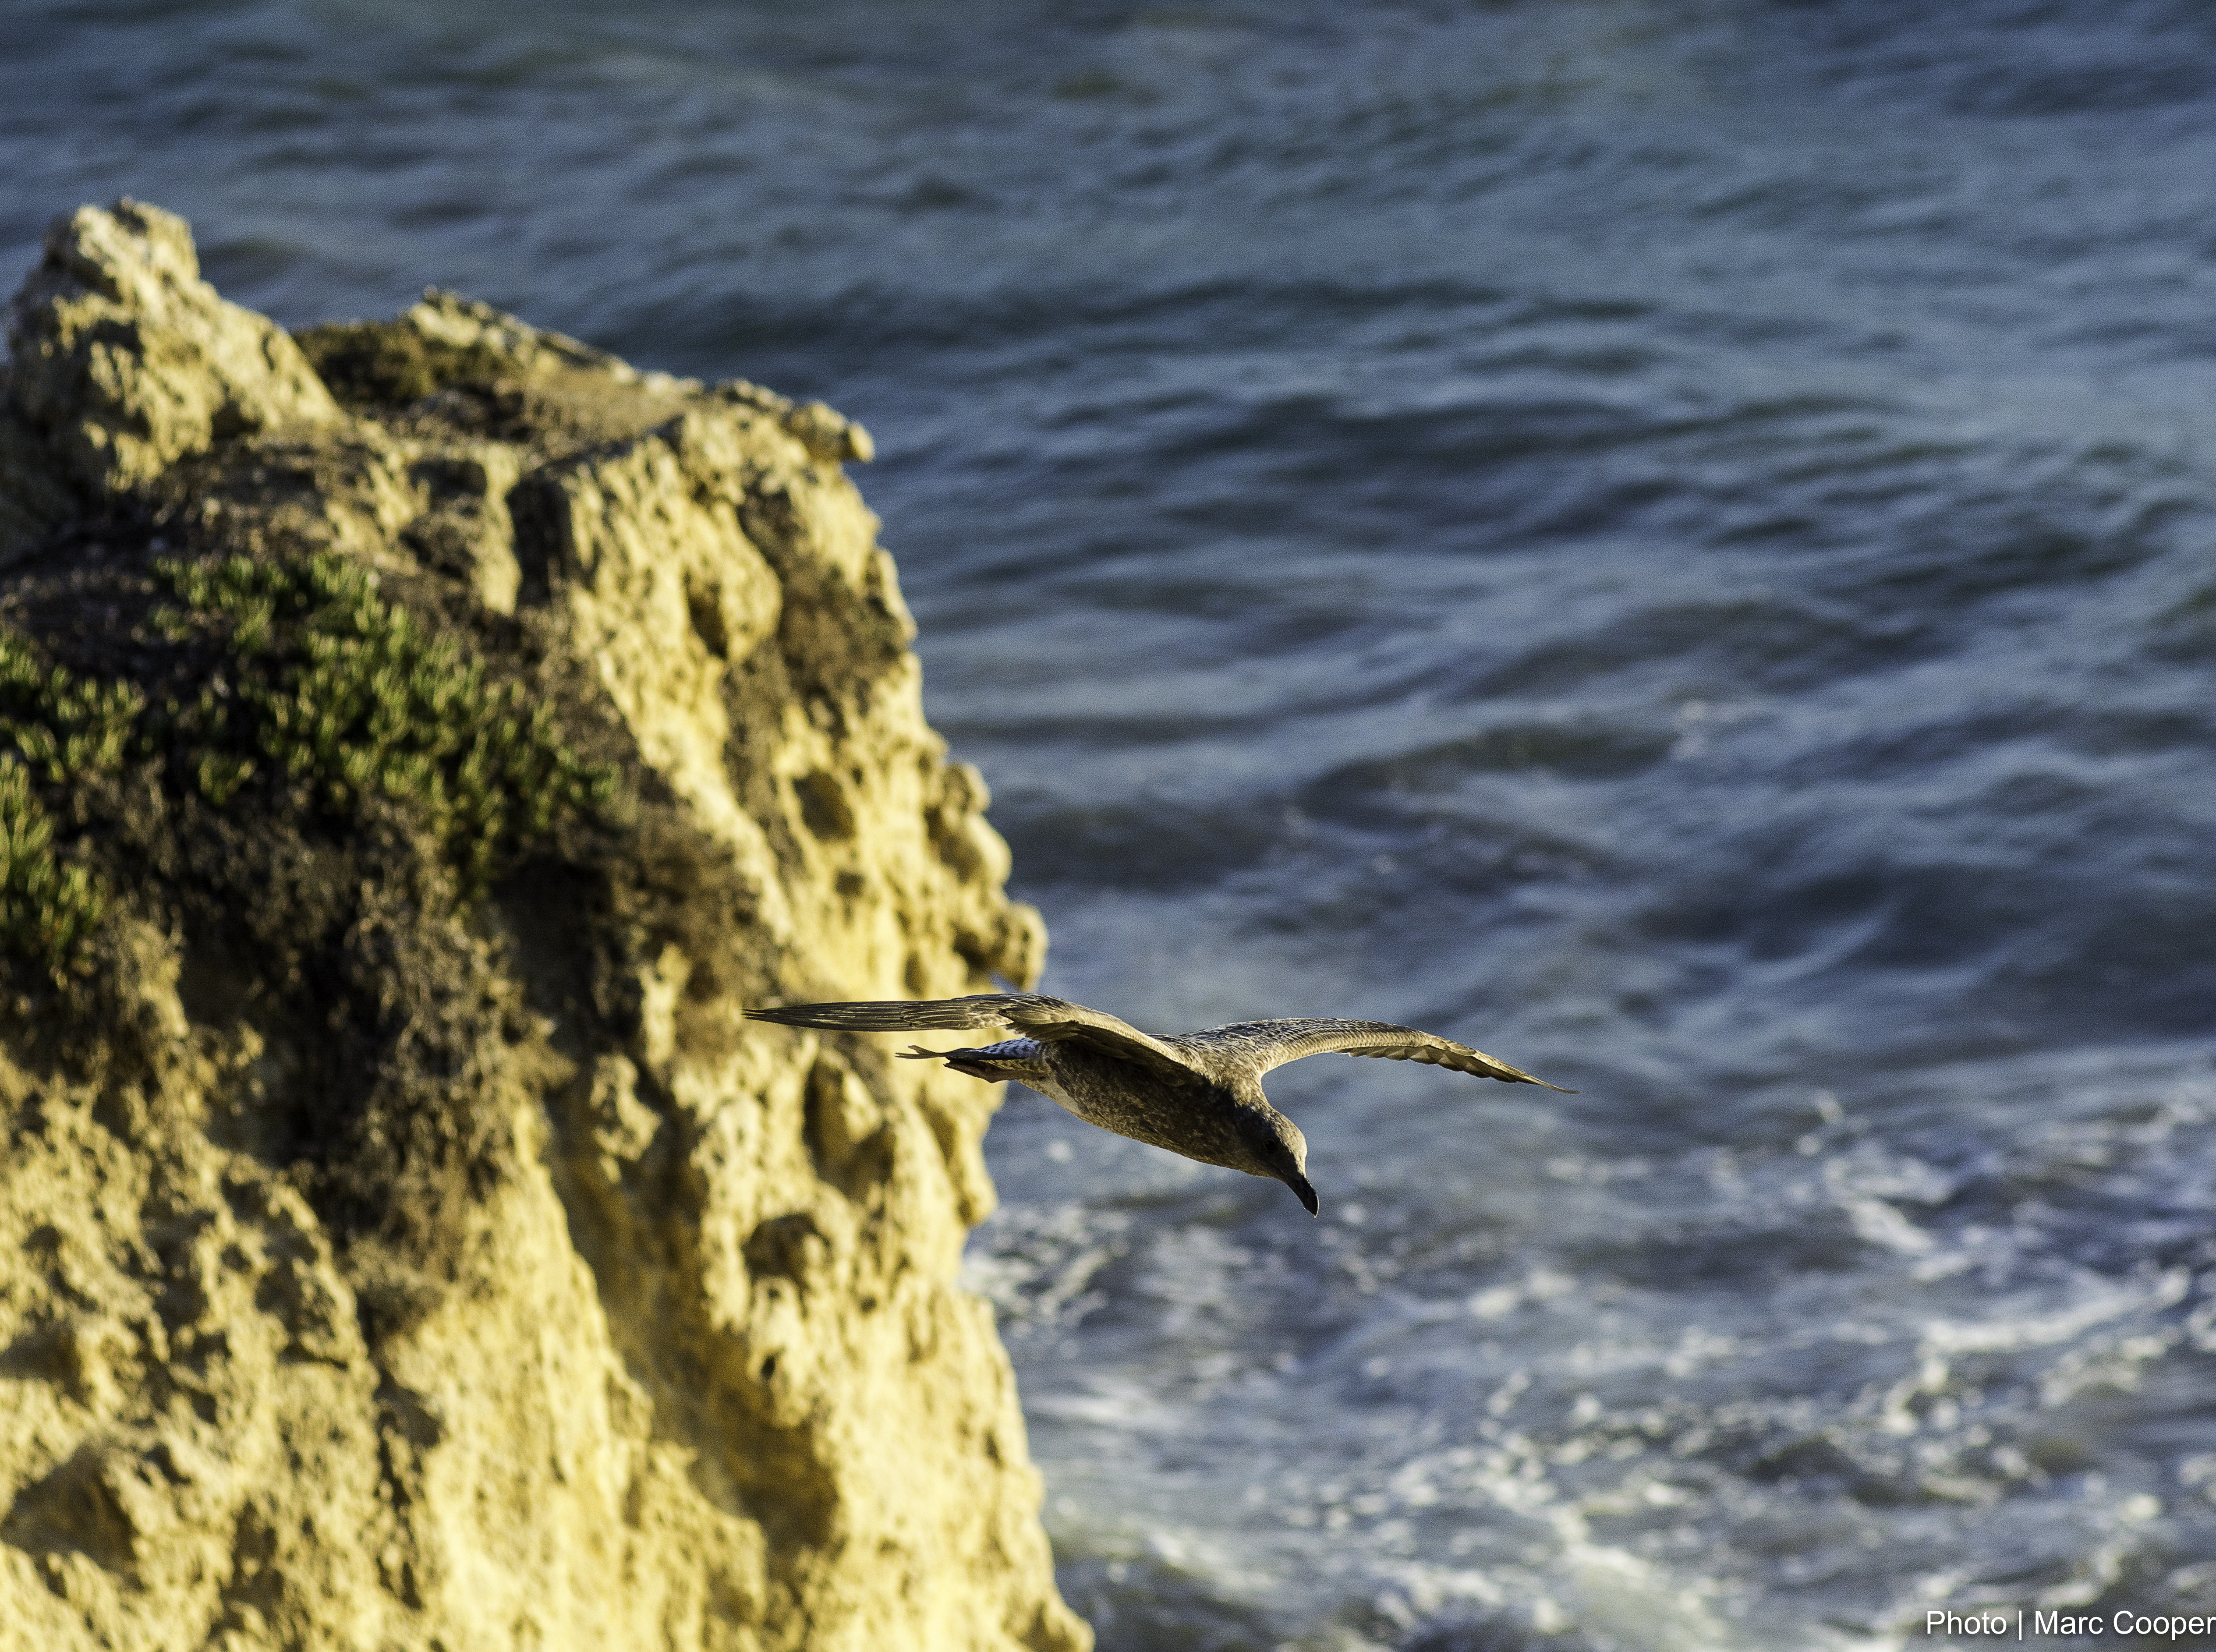
beach, sea, coast, nature, rock, ocean, bird, shore, wave, seabird, cliff, wildlife, terrain, birds, gulls, seagulls, oceanbirds, rockybeaches, cape, pacificcoastpchelmatadorstatebeachlosangelesbeaches